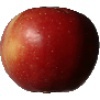
Label: Apple Braeburn 1